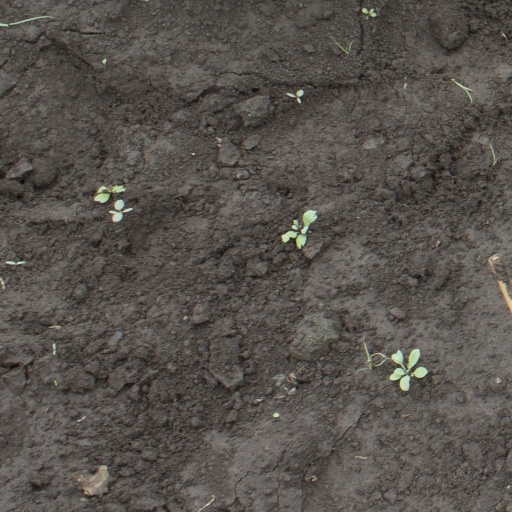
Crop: soybean